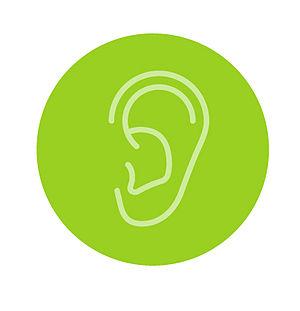
Oreille humaine sous forme graphique